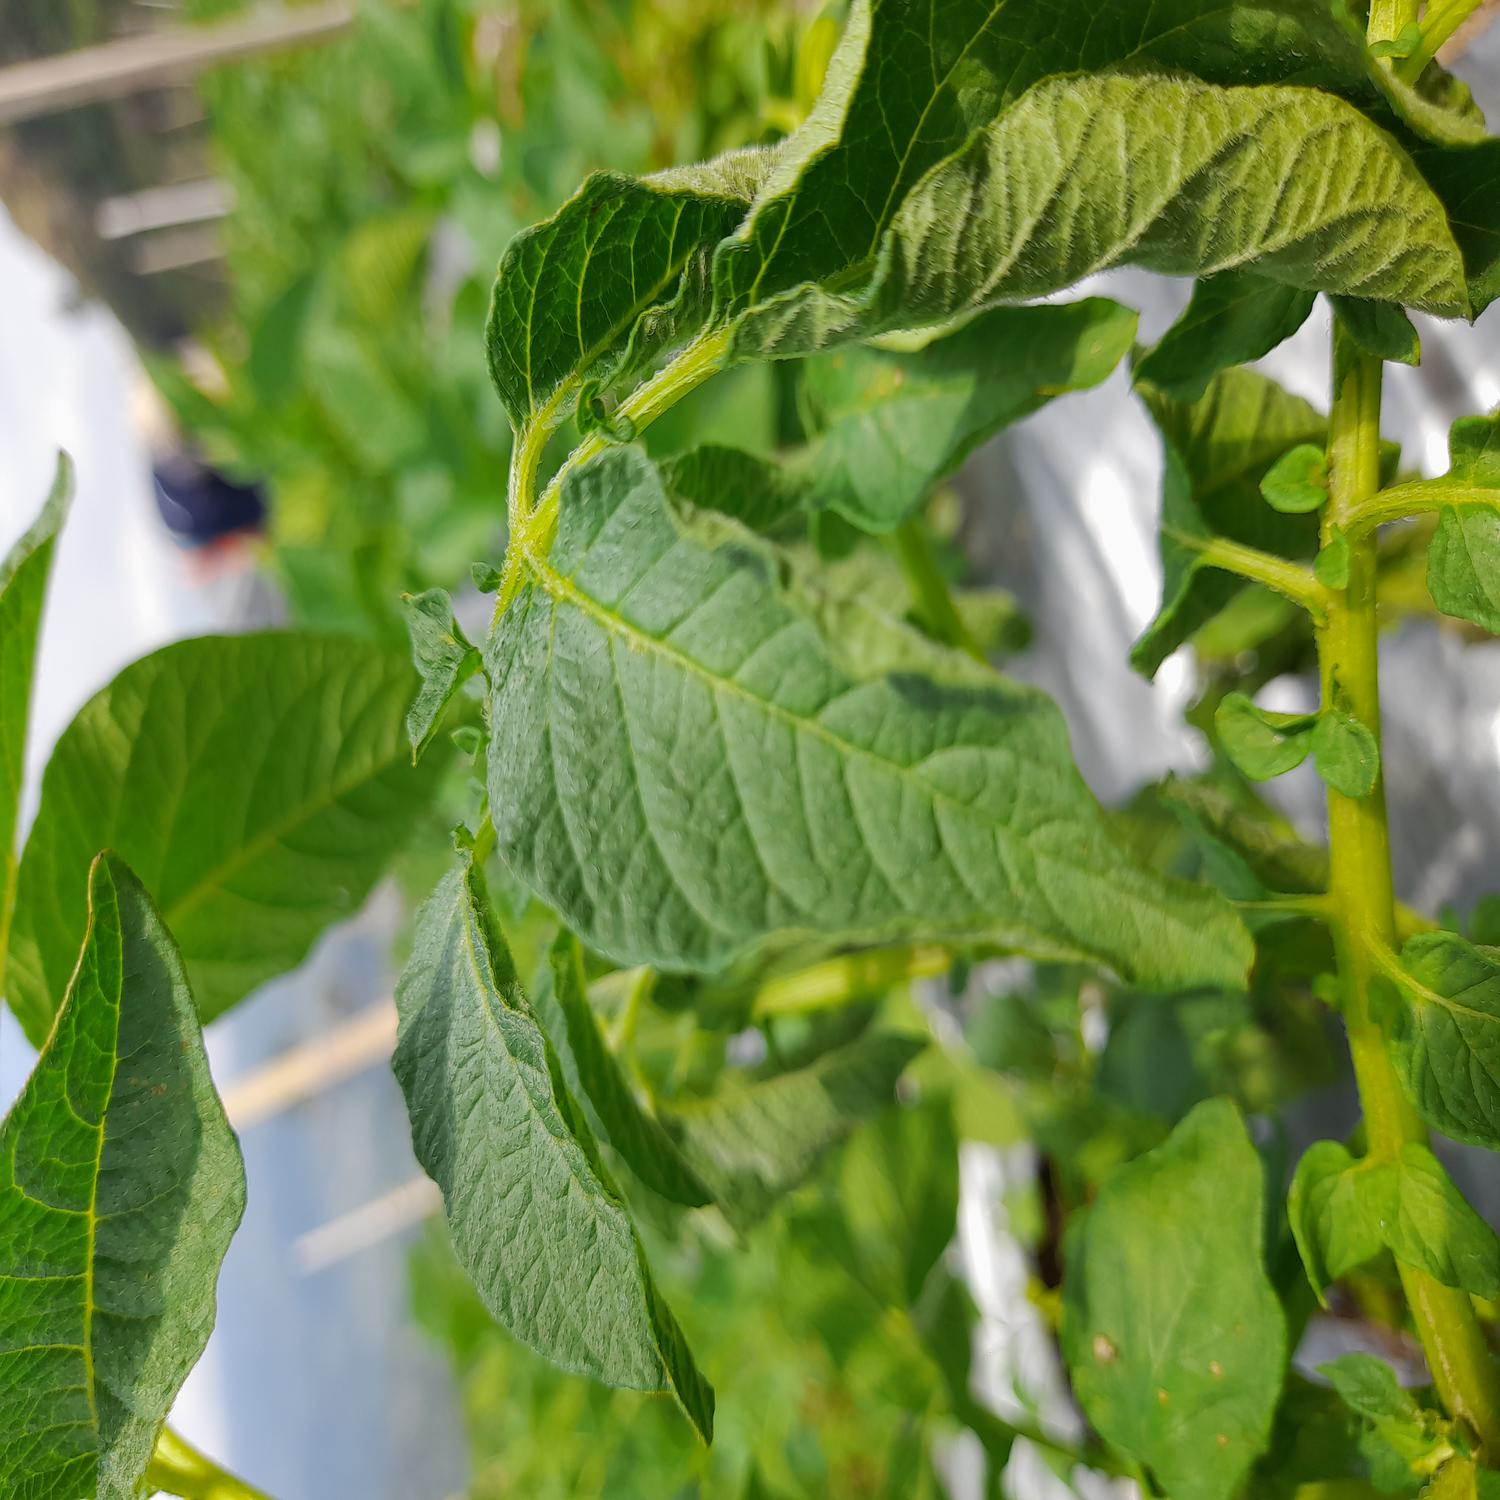
Etiqueta: Pudricion_Parda